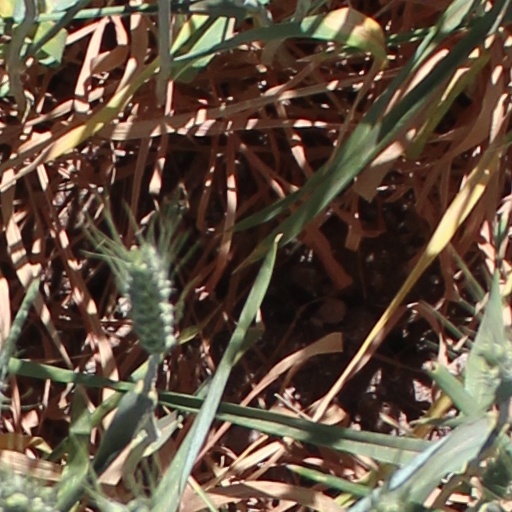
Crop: wheat